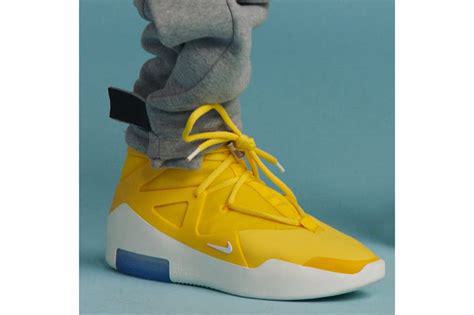
Brand: Nike
Model: Fear of God